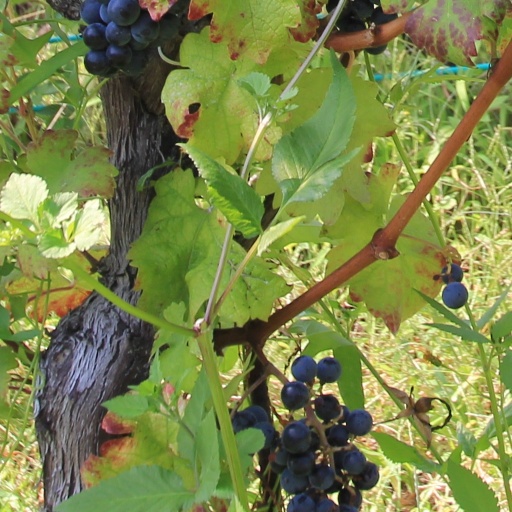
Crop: grape